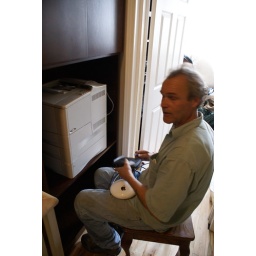
Gord, Carpenter installing wall unit in hallway on 2nd floor